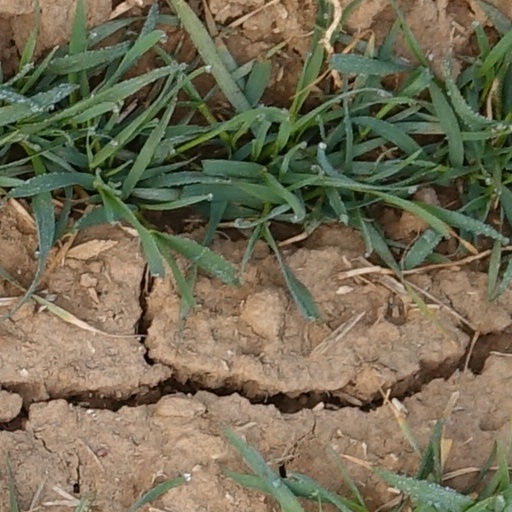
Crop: wheat